National Mineral Development Corporation

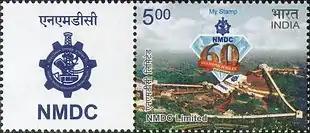
A 2017 stamp dedicated to the 60th anniversary of the National Mineral Development Corporation

In Australia, Legacy Iron Ore, a majority-owned NMDC company, holds majority stakes in gold and iron ore projects in Western Australia. In 2023, NMDC started exploring for Lithium reserves in the company's, majority owned, Mount Bevan mine in Australia.